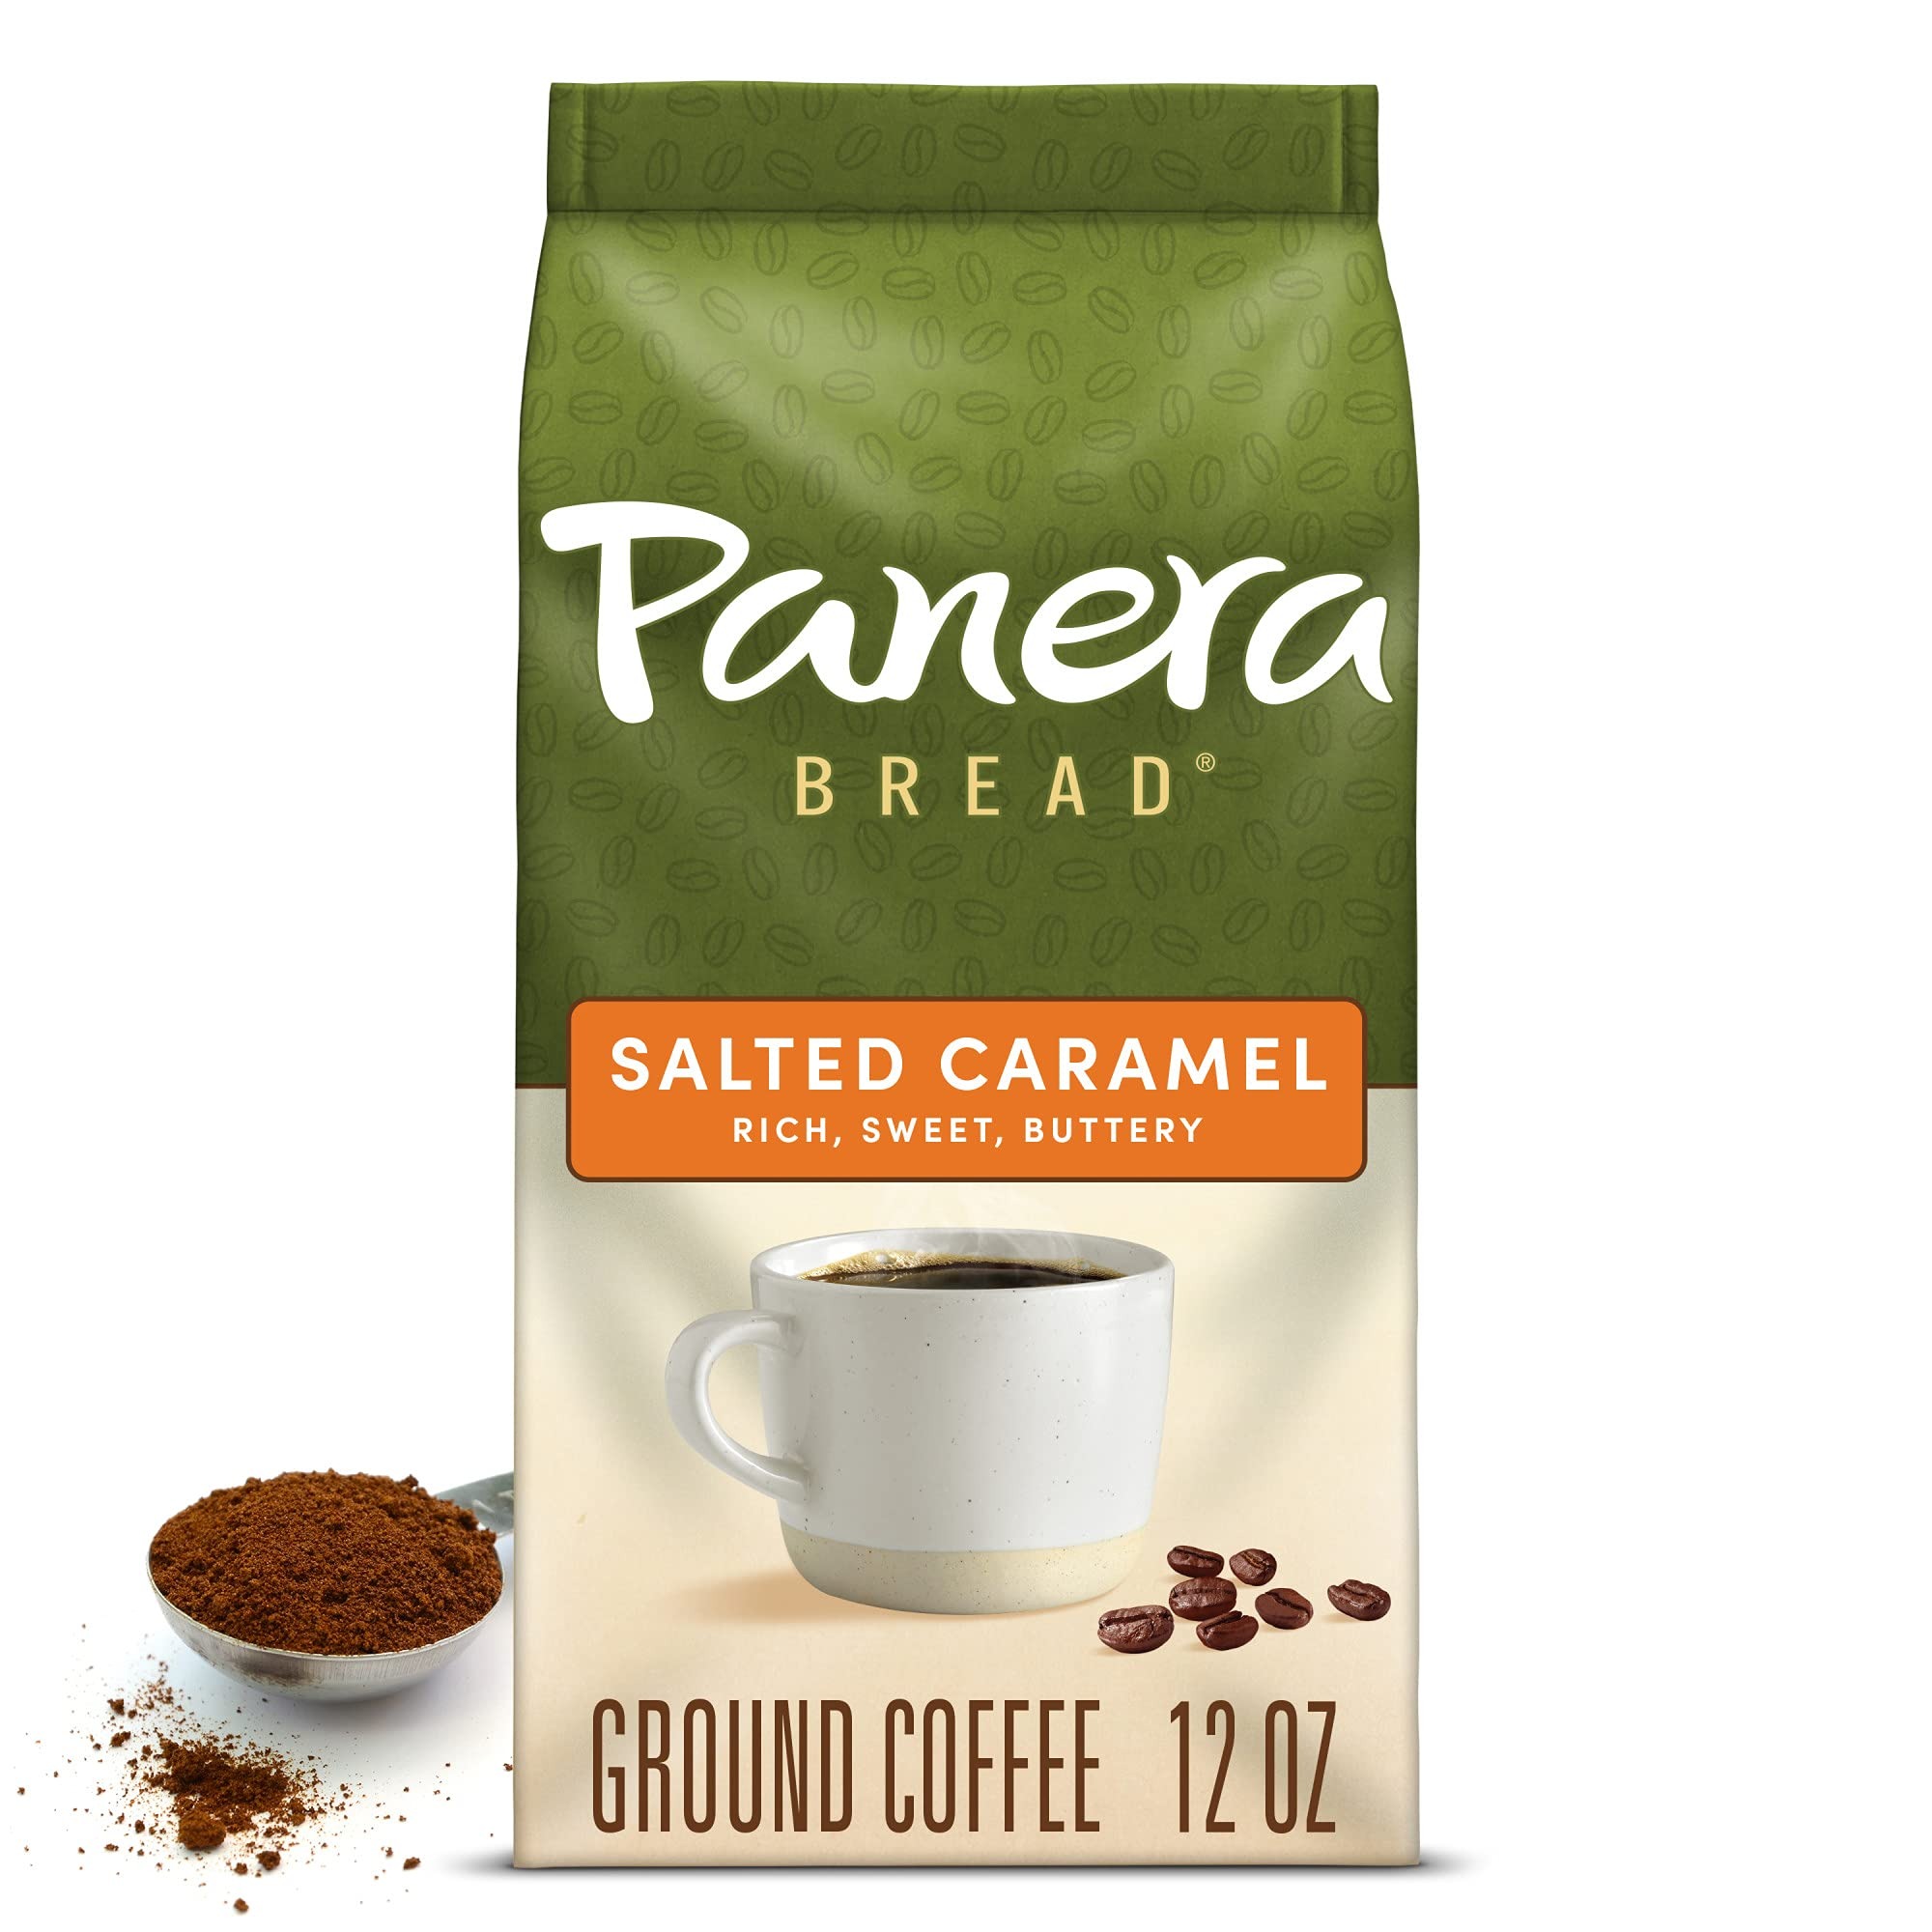
Item Name: Panera Salted Caramel, Ground Coffee, Flavored Coffee, Bagged 12oz.
Bullet Point 1: BRAND STORY: At Panera, we think coffee should taste good, smell good, feel good. It should be clean – just like our food. That’s why every day in our cafes we brew from 100 percent Arabica beans, roasted by people who know how to make great coffee. And we think you deserve all those great tastes, smells, and feels where you are, too.
Bullet Point 2: TASTE: Rich coffee flavor meets subtle sweetness. Our Salted Caramel coffee is a delightful daily decadence. It’s the perfect mix of sweet and toasty, with the buttery taste of salted caramel in every cup.
Bullet Point 3: ROAST: Light roast, flavored, 100 percent Arabica coffee that’s certified Orthodox Union Kosher.
Bullet Point 4: CONVENIENCE: Enjoy the delicious taste of Panera coffee – at home!
Bullet Point 5: COMPATIBILITY: Contains ground coffee. Compatible with any Keurig K-Cup pod single-serve coffee maker using the Keurig My K-Cup Universal Reusable Coffee Filter (sold separately).
Value: 12.0
Unit: Ounce

Price: 9.89